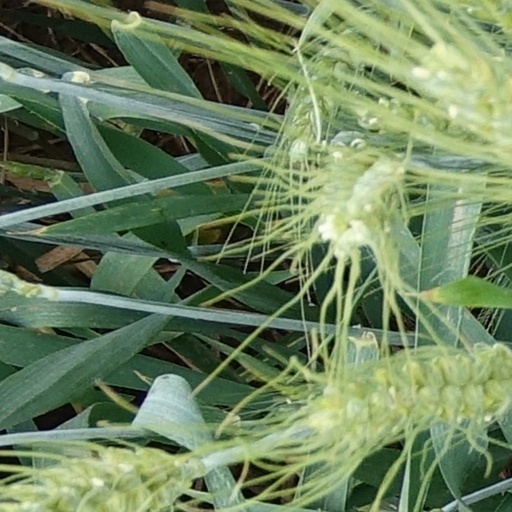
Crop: wheat